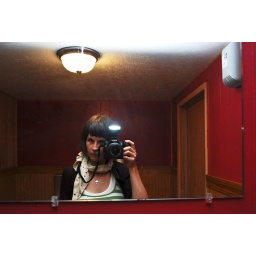
mirror in the bathroom